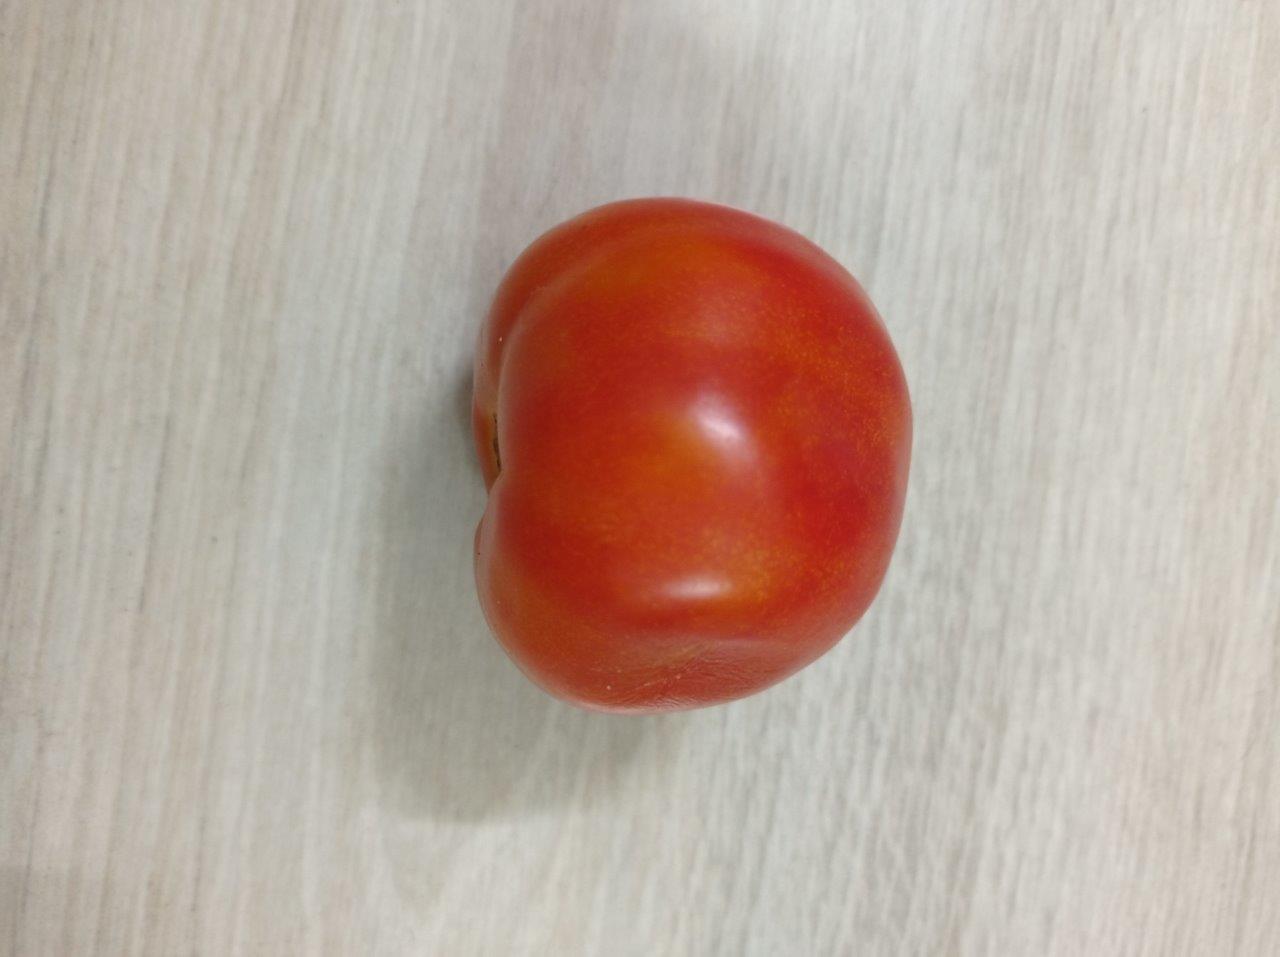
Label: Fresh